Sergio Melillo

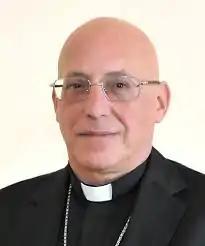
Melillo in 2018

Sergio Melillo (born 16 November 1955) is a Roman Catholic bishop, being the head of the Diocese of Ariano Irpino-Lacedonia since 2015.